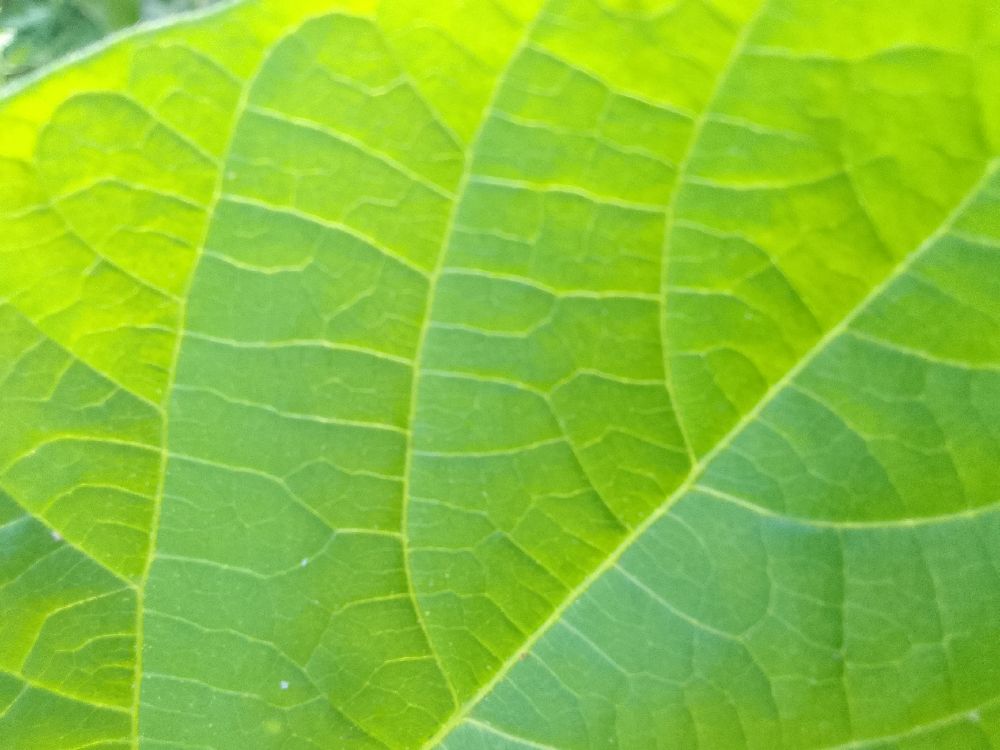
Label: healthy